Jean-François de Neufforge

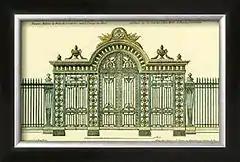
Palace gate

Jean-François de Neufforge was born on 1 April 1714 in Comblain-au-Pont, close to Liege, to a family of gentry whose fortunes had declined by the time of his birth due to the revolutions and religious wars that had ravaged the low countries. He had one brother and one sister.